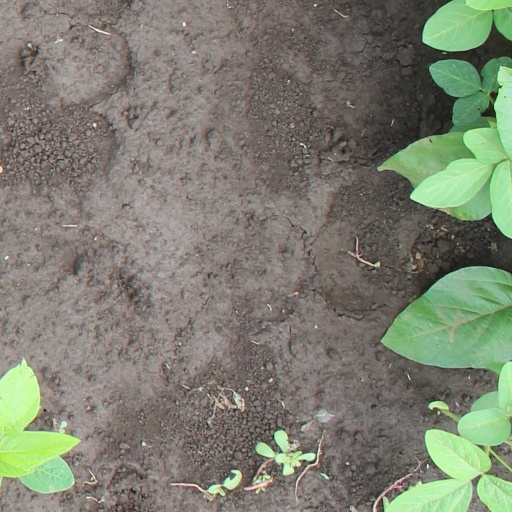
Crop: soybean